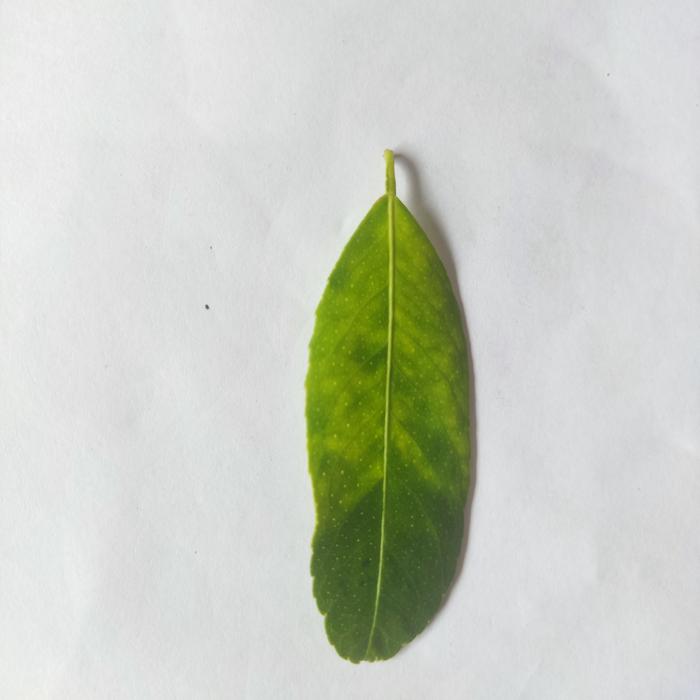
Crop: Lemon
Leaf condition: Citrus